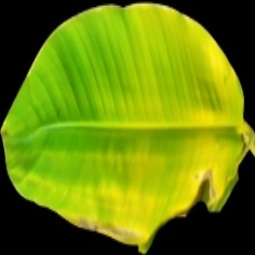
Label: Zinc